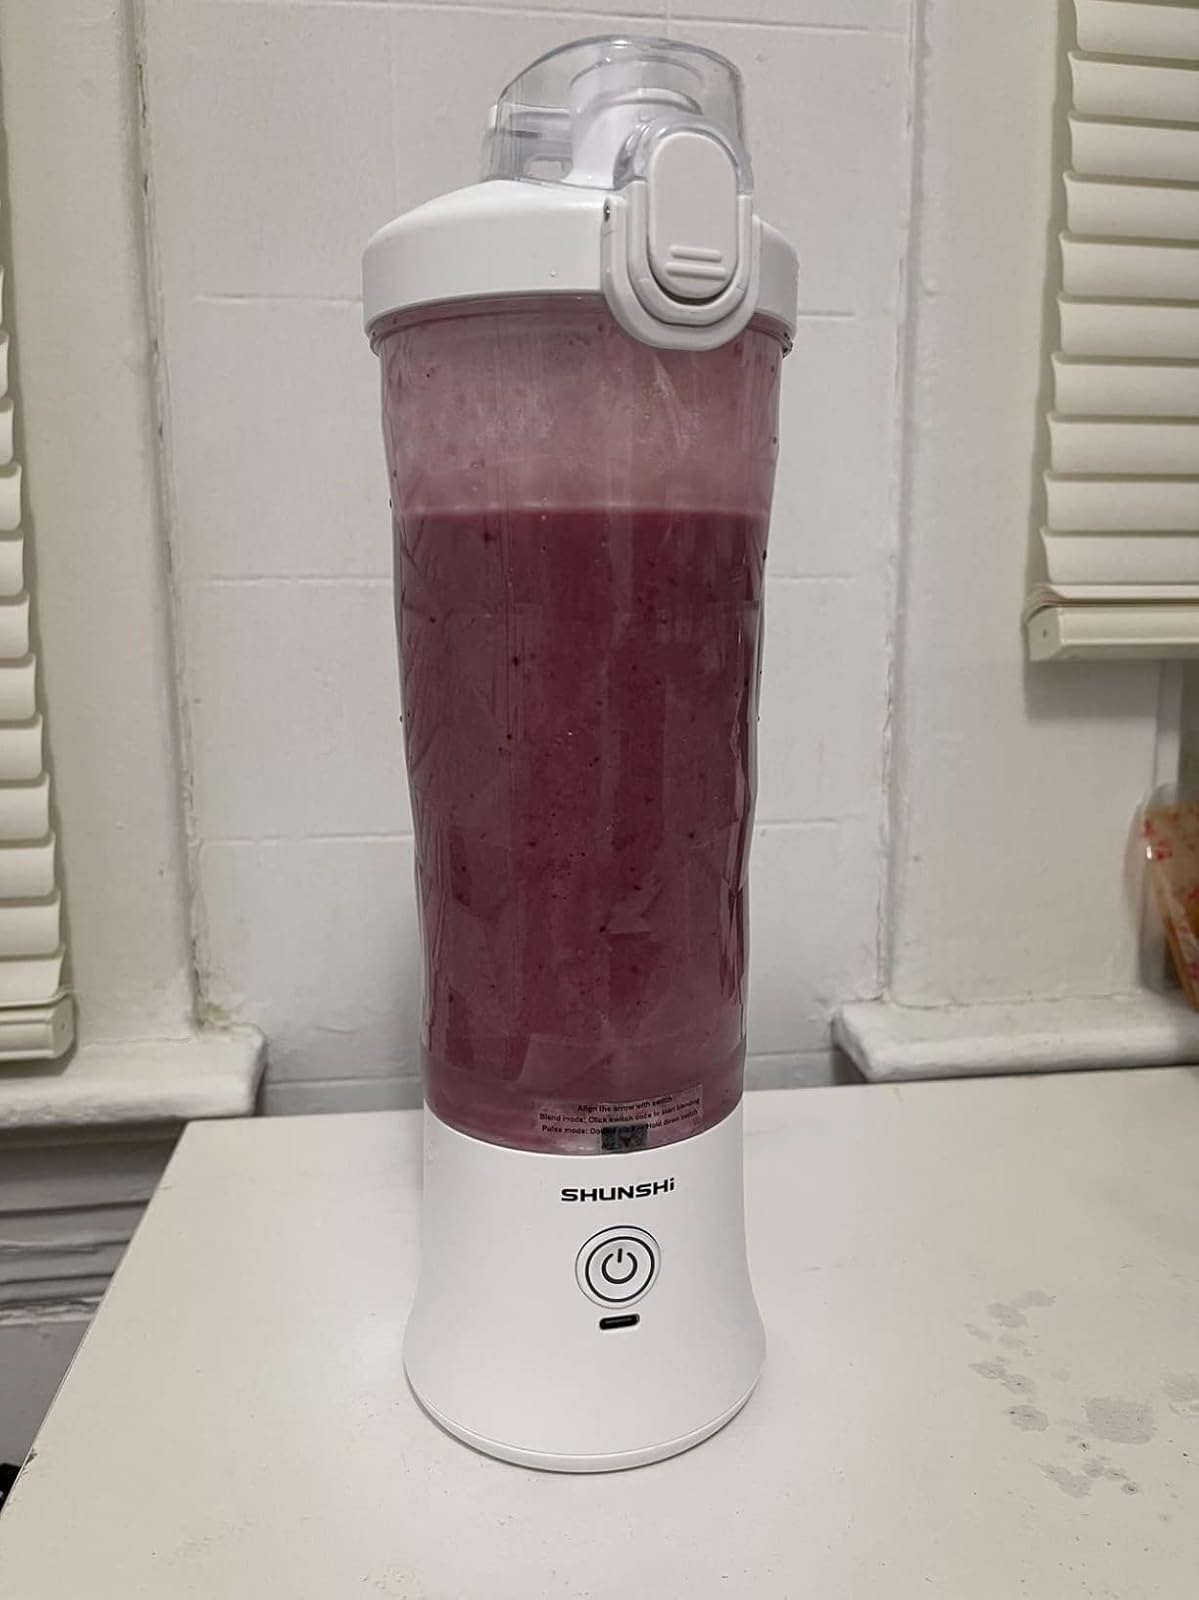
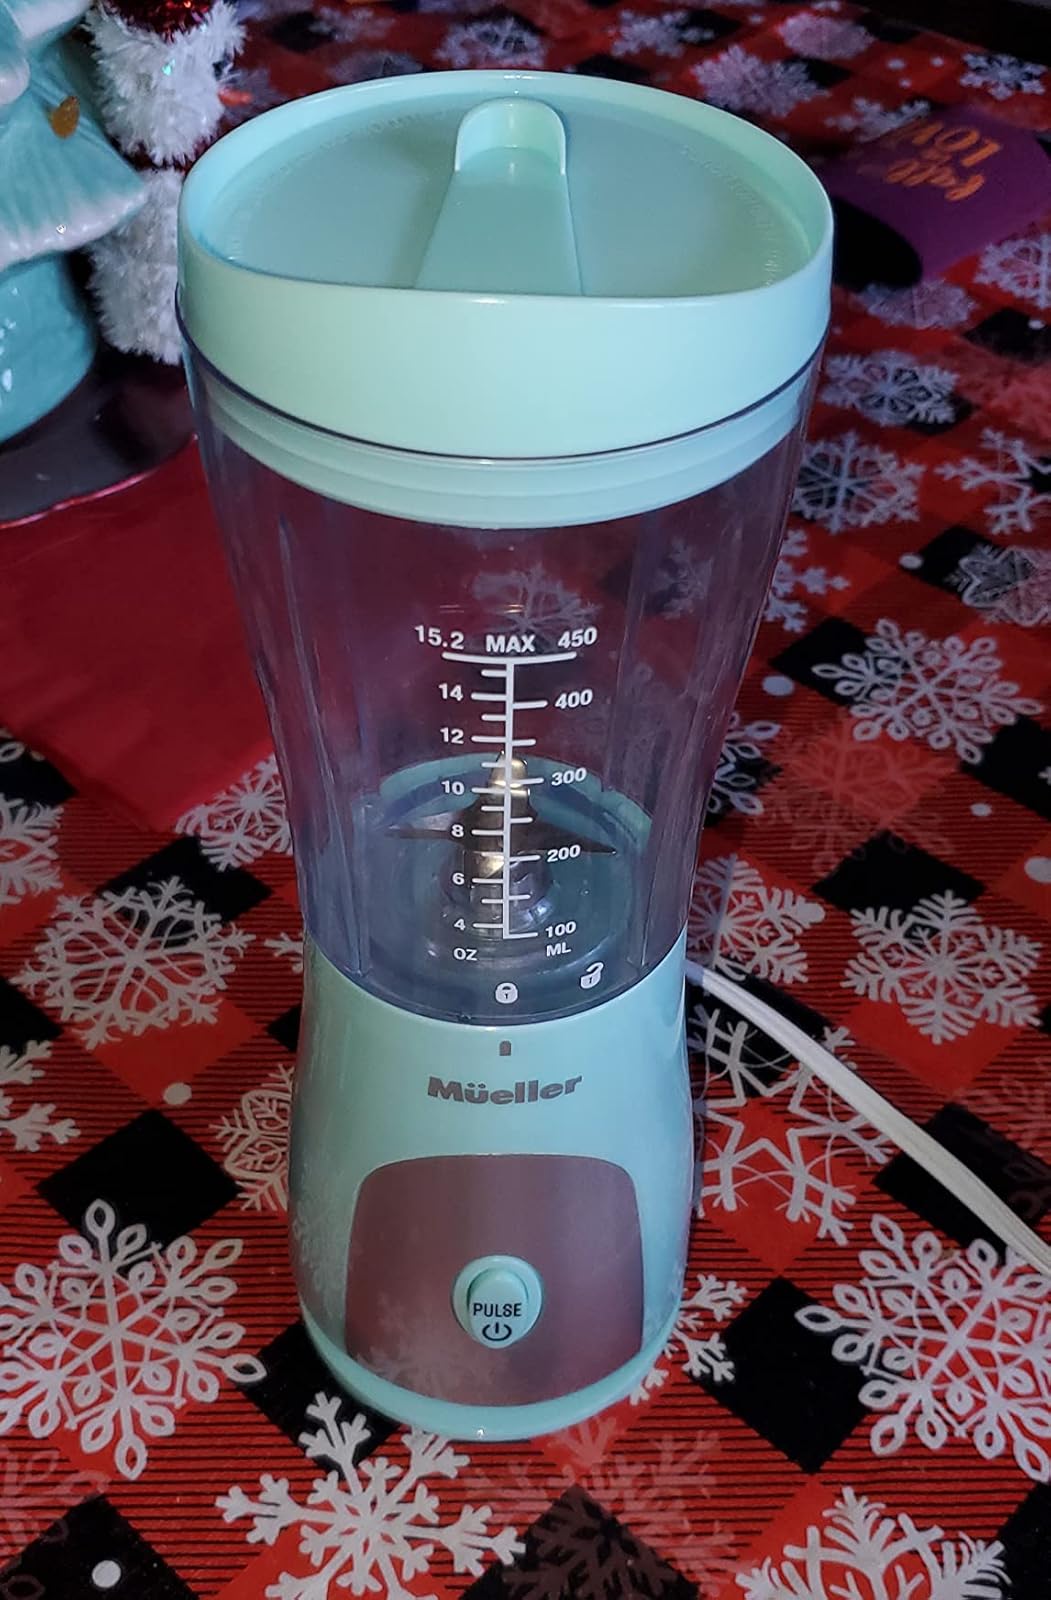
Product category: items_blender
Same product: no